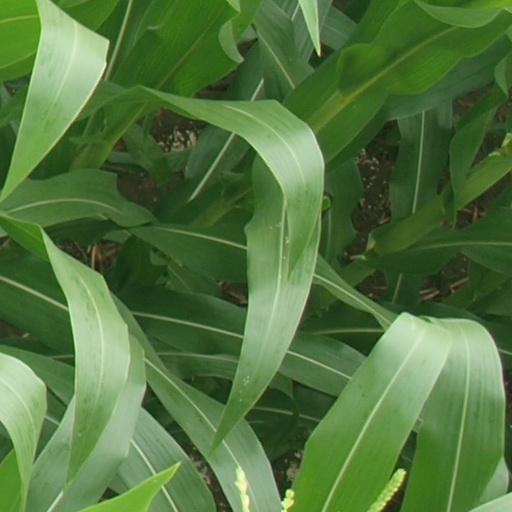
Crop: maize; corn